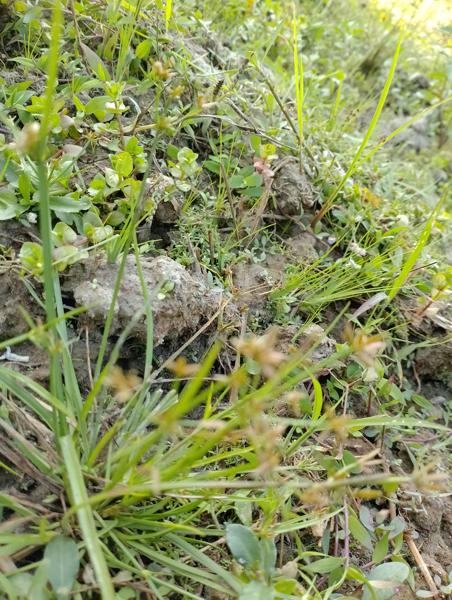
Weed species: Cyperus ochraceus